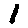
Label: 1